United States propaganda comics

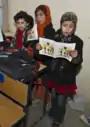
Comic book given by Afghan soldiers with 3rd Commando Kandak

The Afghan Commandos comic book conveys an exemplary scenario where the Afghan Commandos apprehend the Taliban and protect the civilians from an explosive. The comic takes a story of a child hurt by a terrorist bomb and the commandos arrive at the village to assess what happened and inquire about the people responsible. Through the conversation, important lessons are conveyed, like the anonymity of identity of the informants, for fear of retaliation. The commandos act upon the information gathered and capture the Taliban members while the villagers rejoice.